Institute of Gerontology

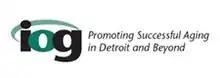
Institute of Gerontology logo

In 2010-2011, Institute research grant totals reached $6.6 million, the majority of this funding is through the National Institutes of Health. The faculty conduct independent research and work with other university departments, institutes, and centers in collaborative research projects. Institute investigators receive funding from a variety of public and private agencies and foundations and publish their work in a variety of academic journals. The Institute regularly hosts a wide range of seminars, round tables, colloquia, programs and other events to address relevant aspects of aging.